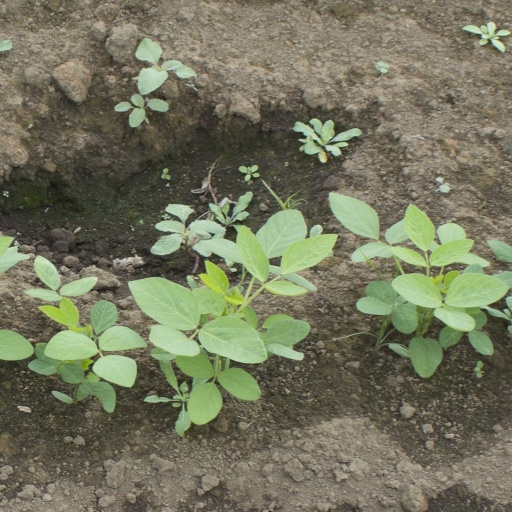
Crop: soybean